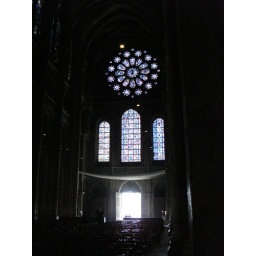
stained glass window in Chartres Cathedral